S. P. Charan

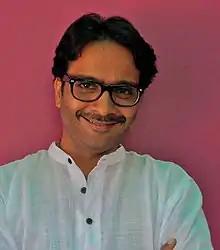

Sripathi Panditharadhyula Charan, credited as S. P. Charan, is an Indian playback singer and actor works predominantly works in Tamil cinema and Telugu cinema.